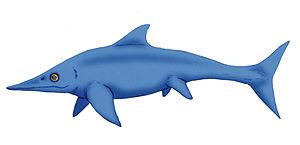
La liste suivante comprend tous les genres qui sont inclus dans l'ordre des Ichthyosauria ou dans le taxon mère Ichthyopterygia.
Malawania est un genre éteint d'ichthyosaures de la famille des Ichthyosauridae. Il a vécu durant le Crétacé inférieur, soit il y a environ entre 130 et 125 Ma, dans ce qui est aujourd'hui l'Irak.